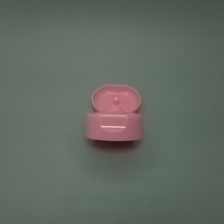
Color: red/orange/pink/fuchsia/brown
Cap type: flip-top cap